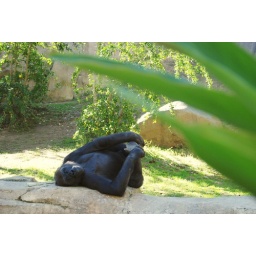
This Gorilla was so funny..we are big gorilla fans in my house